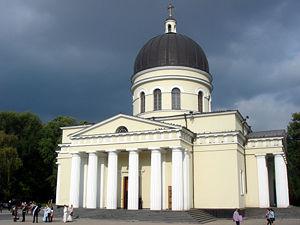
La cathédrale de la Nativité de Chișinău est une cathédrale orthodoxe moldave.